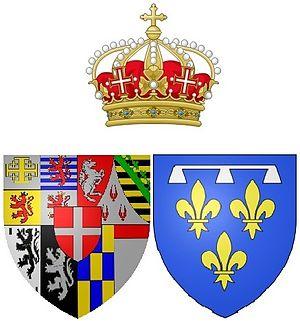
Cette page constitue un armorial des Capétiens : elle donne les armoiries des nobles issus de la famille des Capétiens.